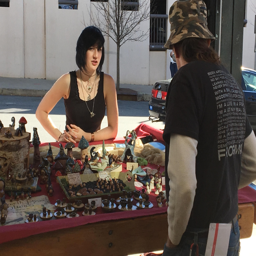
vendors are enjoying the unseasonable warm winter .